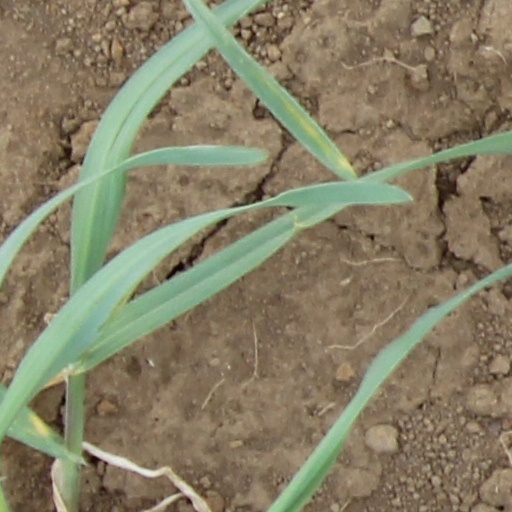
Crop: wheat